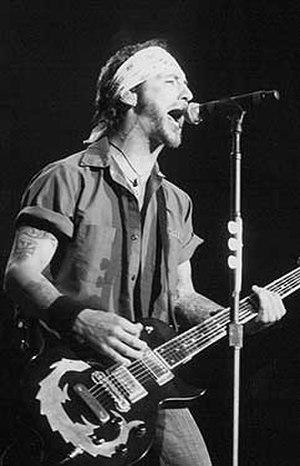
Godsmack est un groupe de heavy metal américain, originaire de Lawrence, dans le Massachusetts. Le groupe, formé en 1995, se compose du chanteur et auteur-interprète Sully Erna, du guitariste Tony Rombola, du bassiste Robbie Merrill, et du batteur Shannon Larkin. Depuis sa formation, Godsmack dénombre six albums studio, un EP, quatre DVD, une compilation, et un album live.